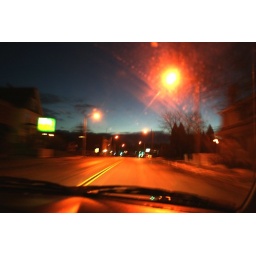
On our way home, the clouds looked like mountains over the water, so we decided to check them out.